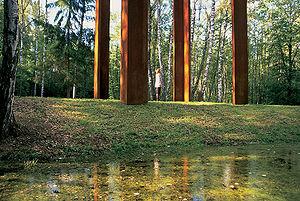
Europos Parkas est un musée en plein air situé à 17 km de Vilnius. Le musée donne une dimension artistique au centre géographique du continent européen en y associant des œuvres d'art moderne lituaniennes et internationales.
Gintaras Karosas est un artiste lituanien, fondateur de l'Europos Parkas.